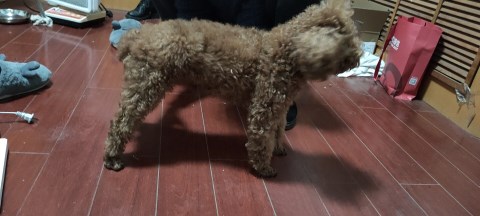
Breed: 7449-n000128-teddy